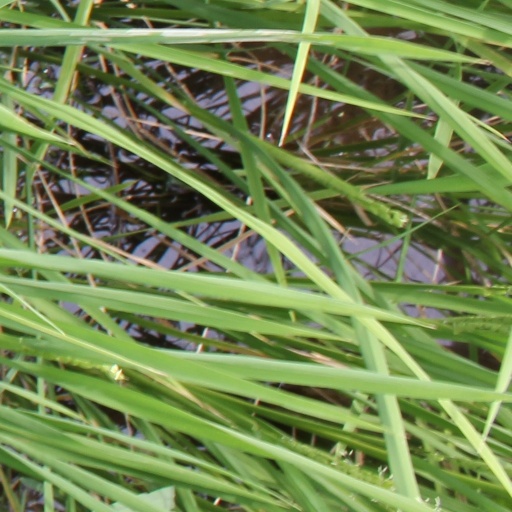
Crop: rice